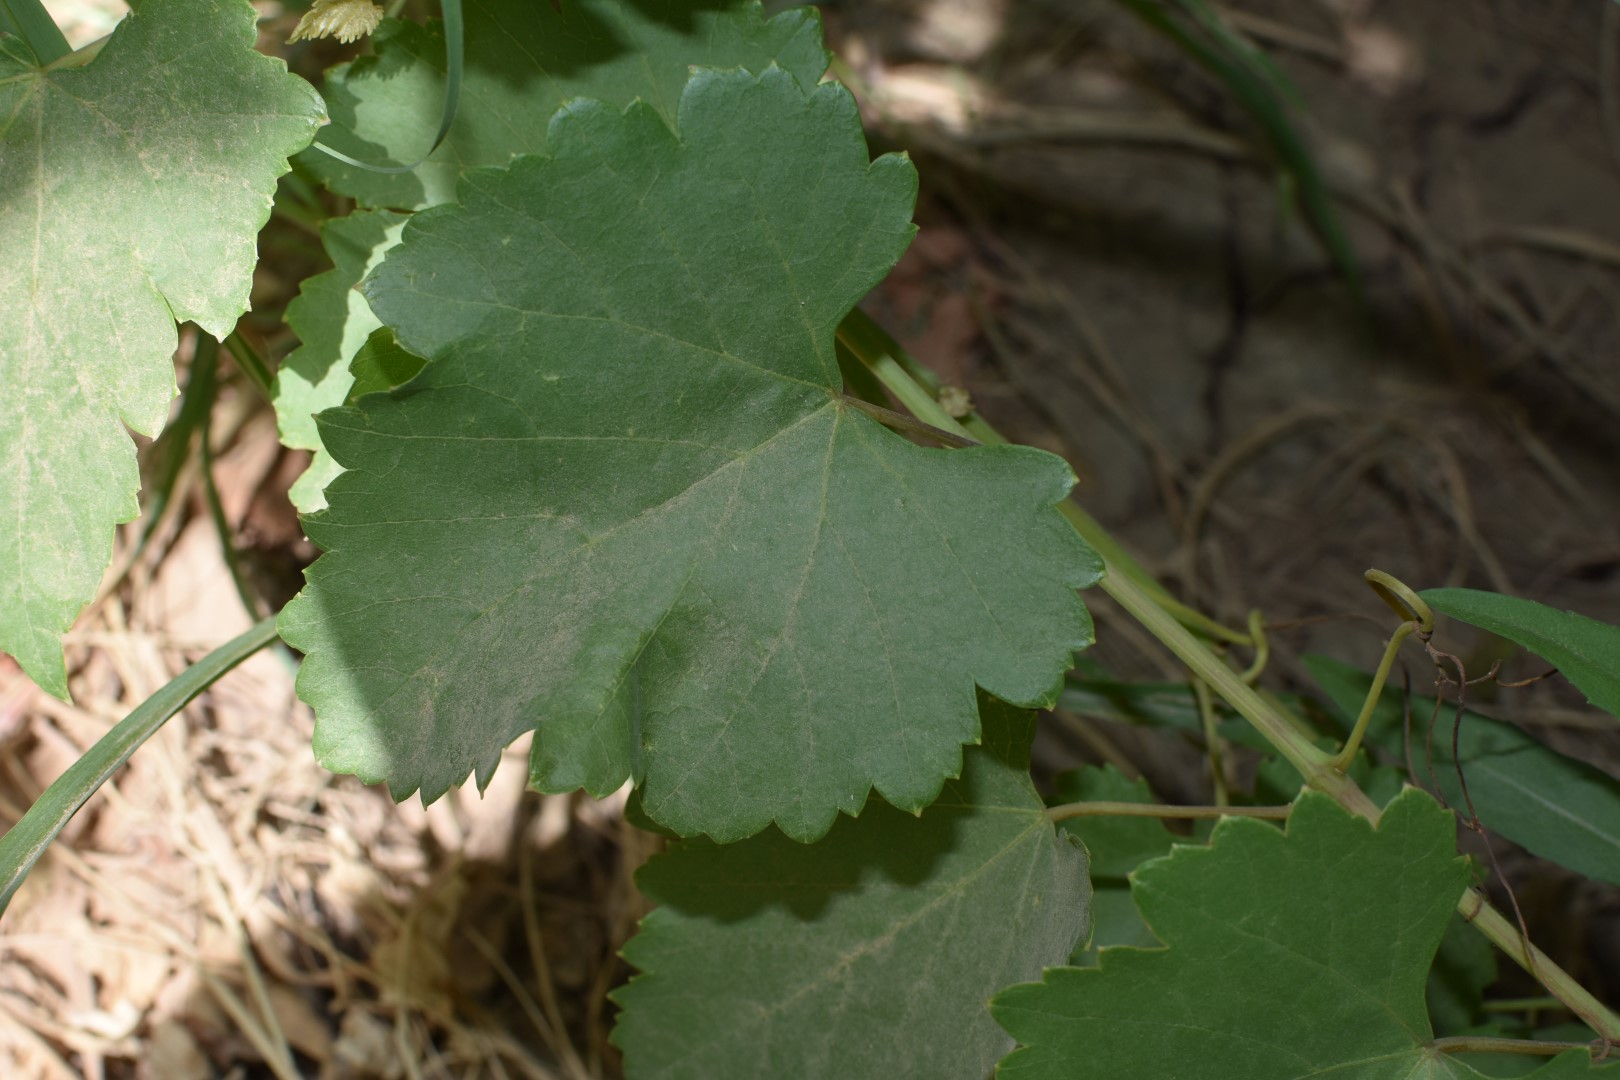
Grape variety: Halawani